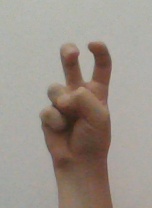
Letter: toot